History of the Islamic Republic of Iran

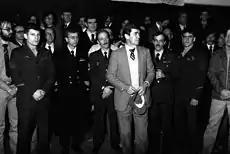
US hostages were released after 444 days of detention in Tehran.

An event that helped pass the constitution, radicalize the revolution and strengthen its anti-American stance, was the Iran hostage crisis. On November 4, 1979, Iranian students seized the U.S. embassy in Tehran holding 52 embassy employees hostage for 444 days. The Carter administration severed diplomatic relations and imposed economic sanctions on April 7, 1980, and later that month unsuccessfully attempted a rescue that further enhanced Khomeini's prestige in Iran. On May 24 the International Court of Justice called for the hostages to be released. Finally, the hostages were released 20 January 1981, by agreement of the Carter Administration, see Algiers Accords Jan. 19, 1981. The crisis also marked the beginning of American legal action, or sanctions, that economically separated Iran from America. Sanctions blocked all property within US jurisdiction owned by the Central Bank and Government of Iran.